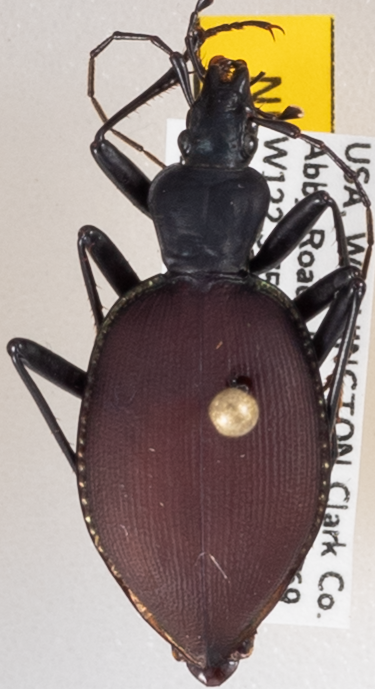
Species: Scaphinotus angusticollis
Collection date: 2021-06-22
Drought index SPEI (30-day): -0.468
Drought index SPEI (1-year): -1.01
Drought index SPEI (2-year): -0.17